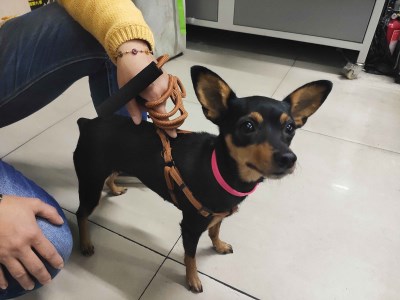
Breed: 561-n000127-miniature_pinscher